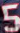
Number: 5